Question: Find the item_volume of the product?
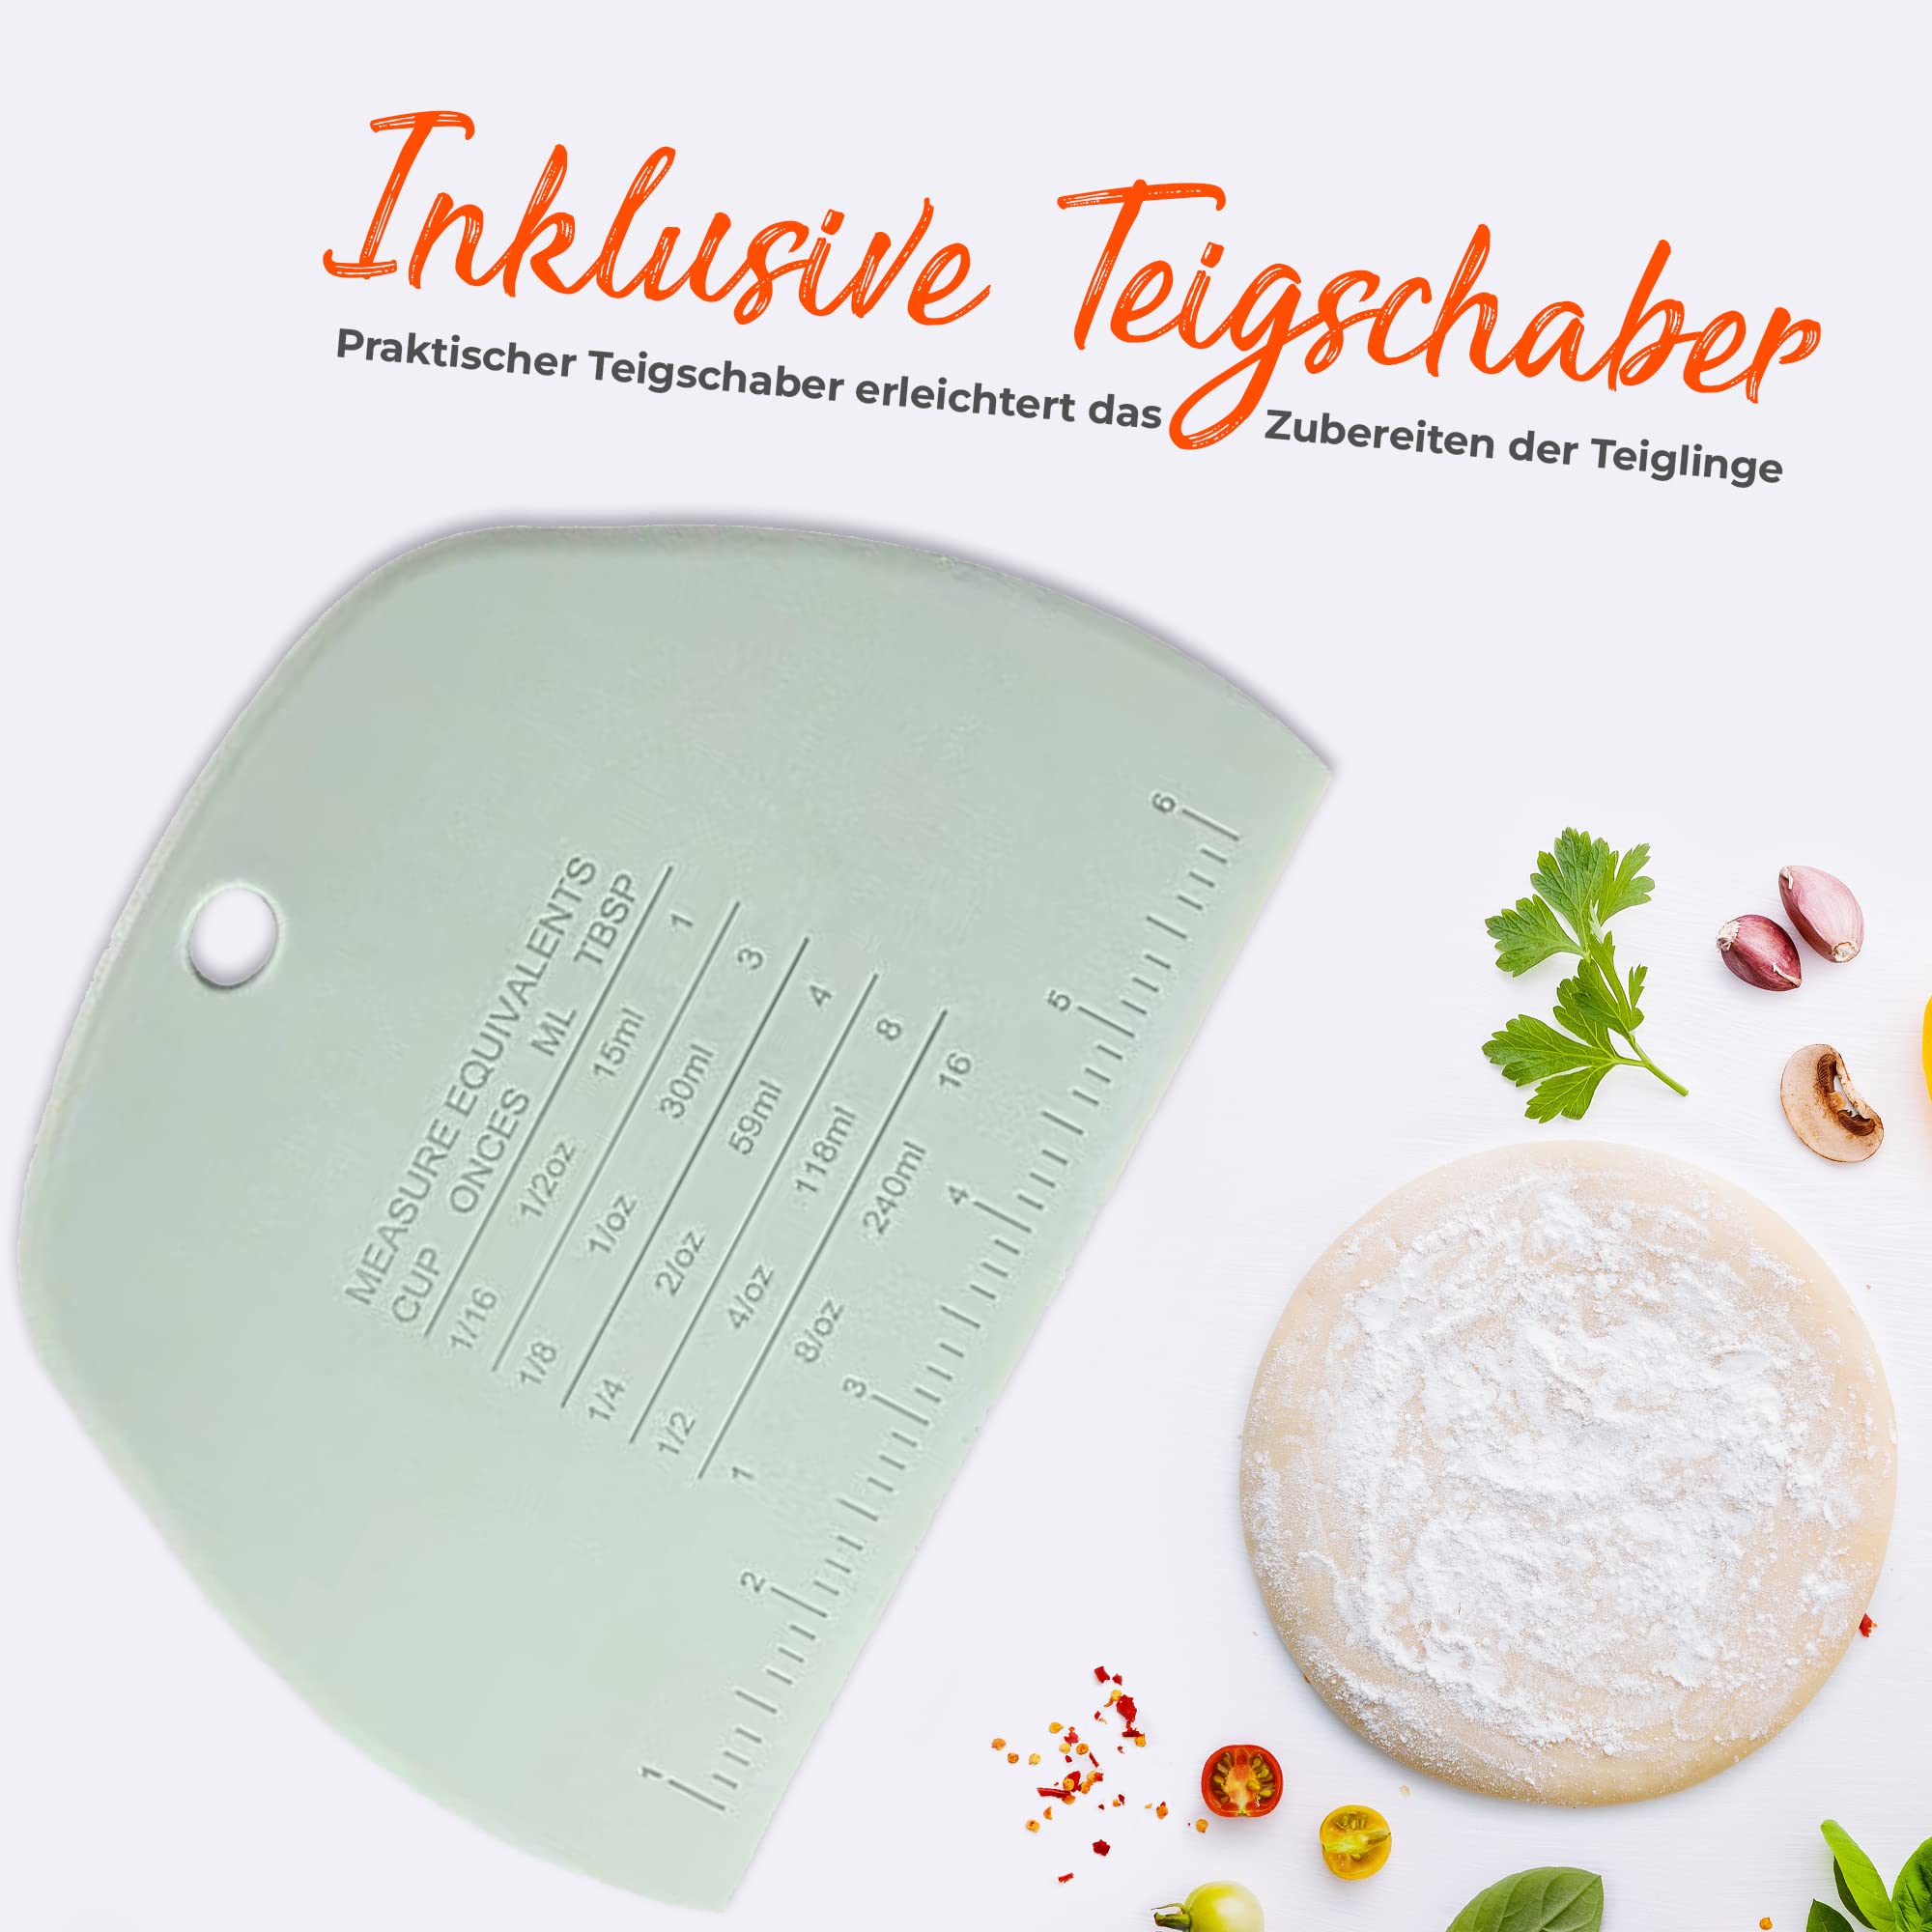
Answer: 30.0 millilitre